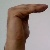
The image shows a hand gesture representing a space in Indian Sign Language.